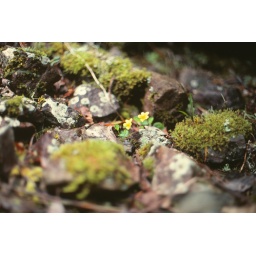
Duckabush river area, western Olympic mountains in Washington stateMarch 1978 - scanned from slideKodachrome 35mm